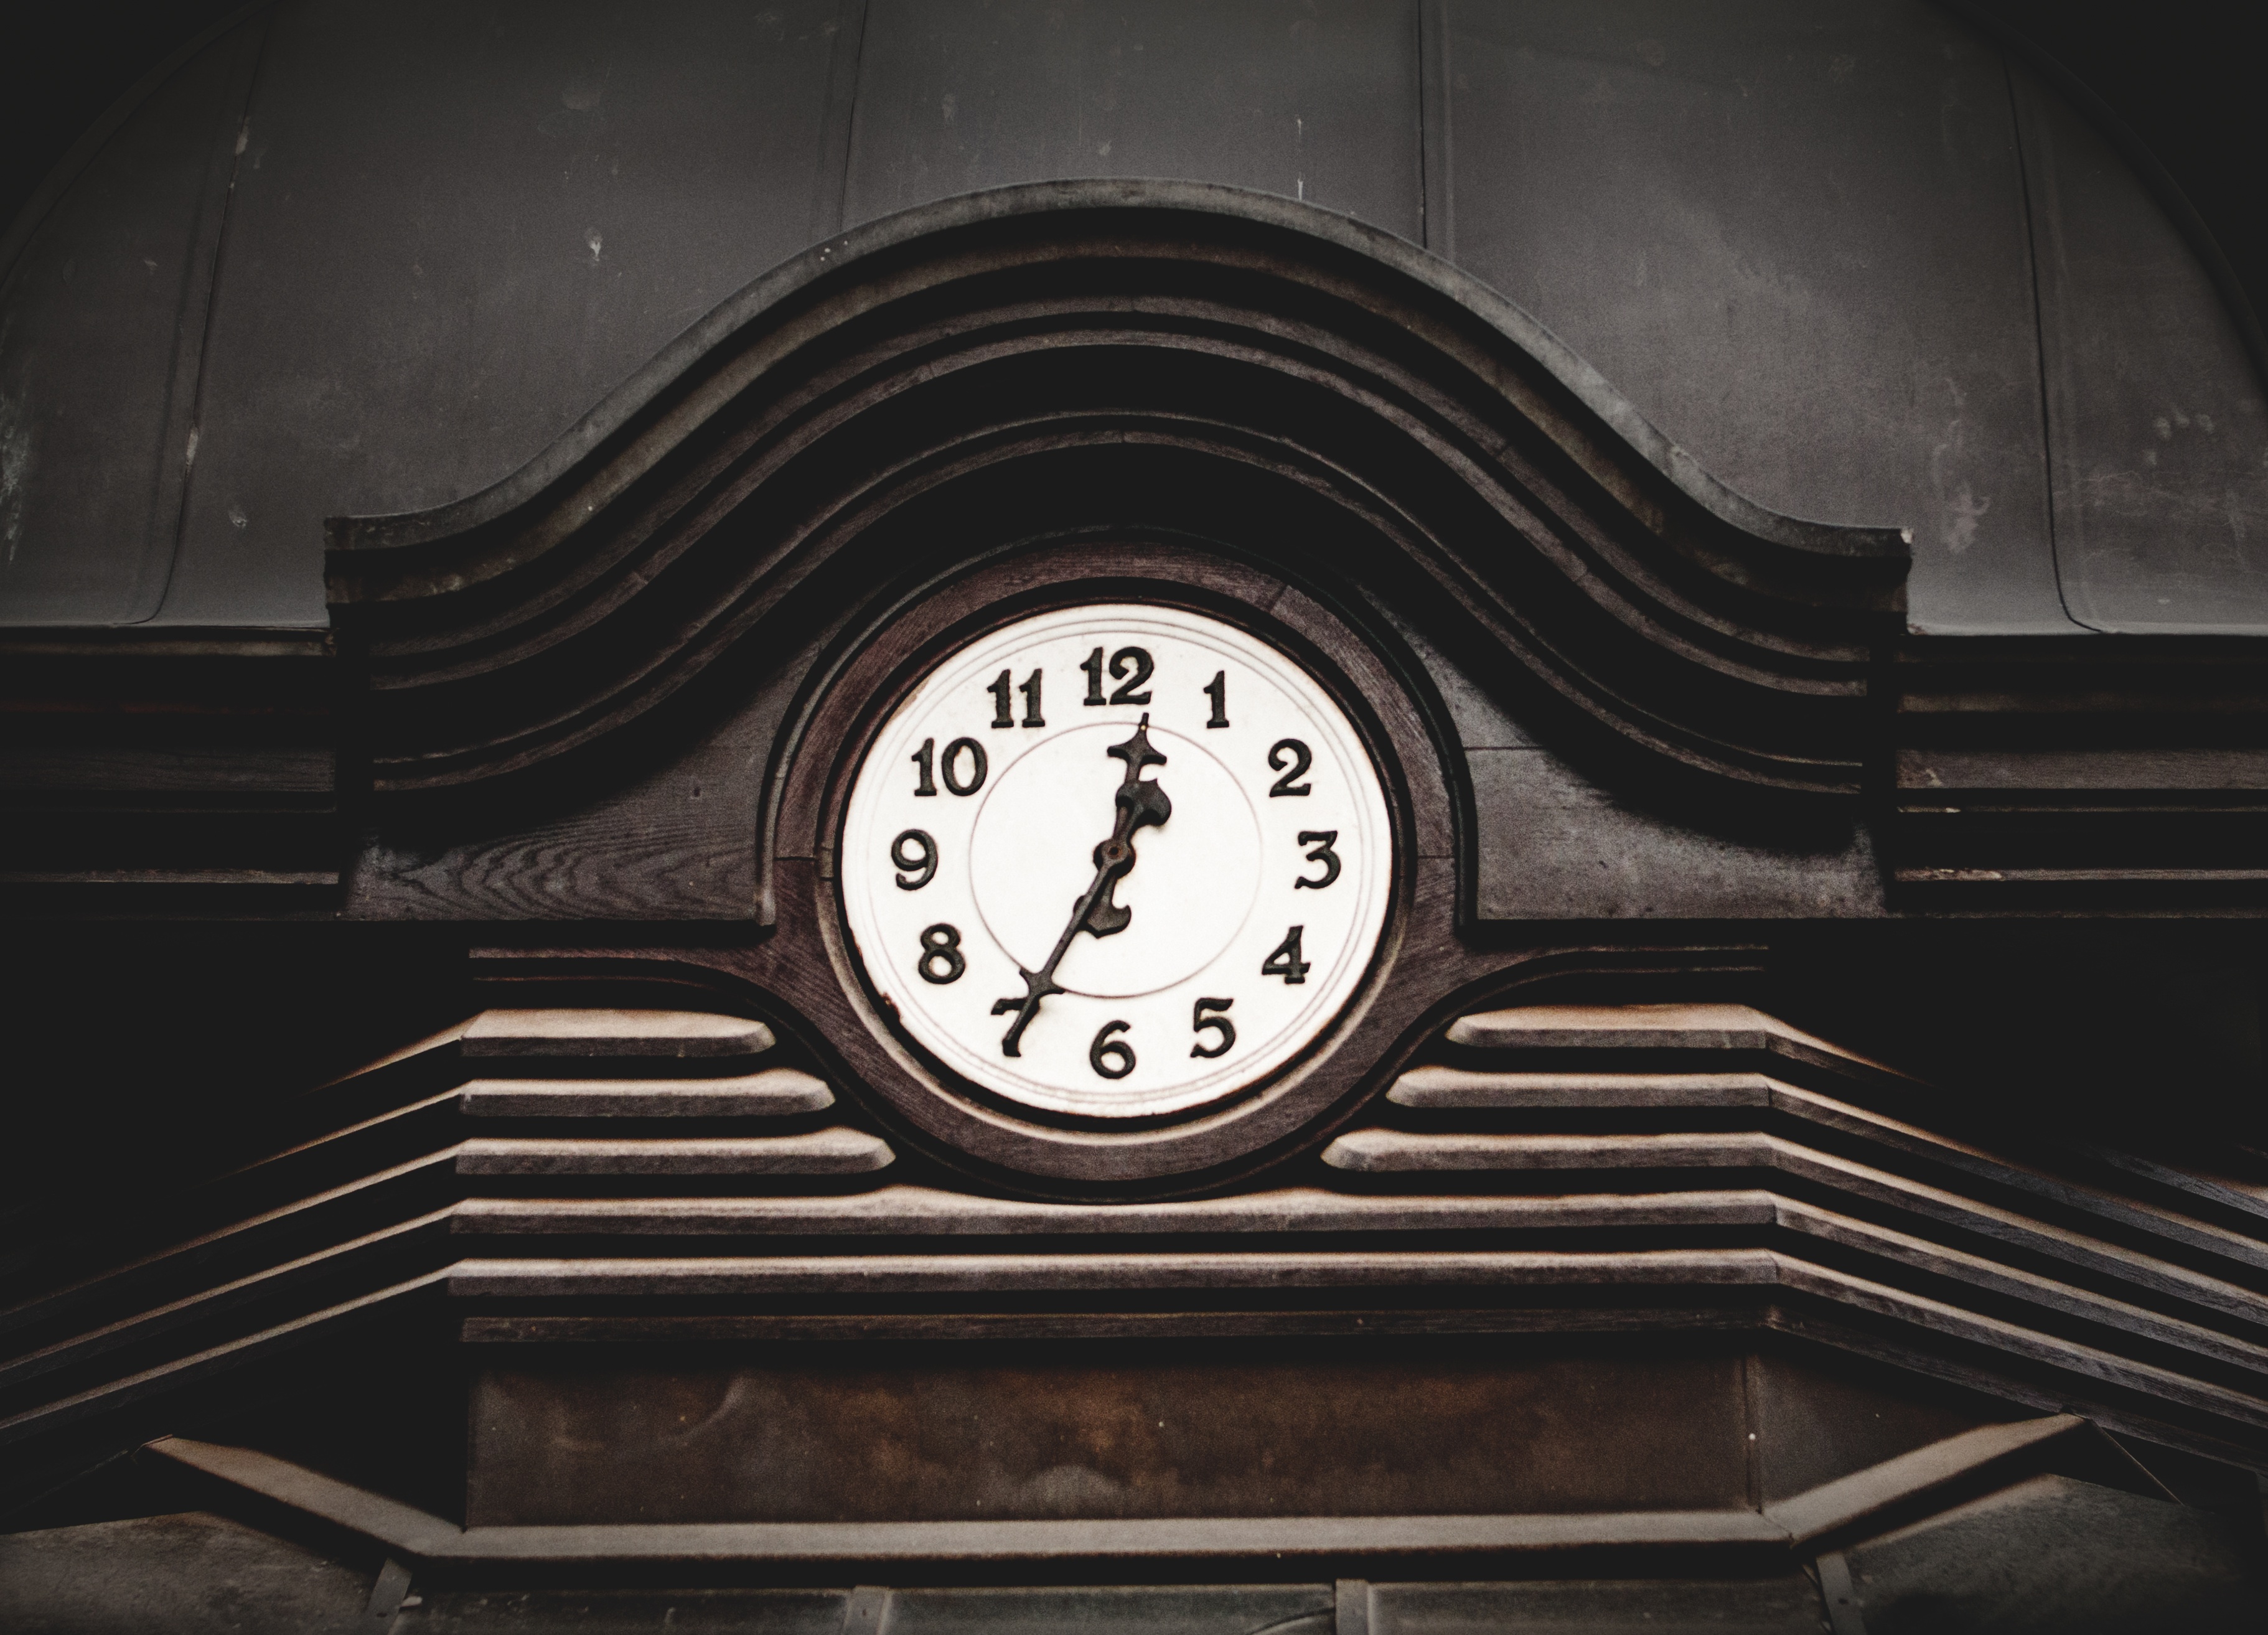
light, white, window, darkness, black, monochrome, shape